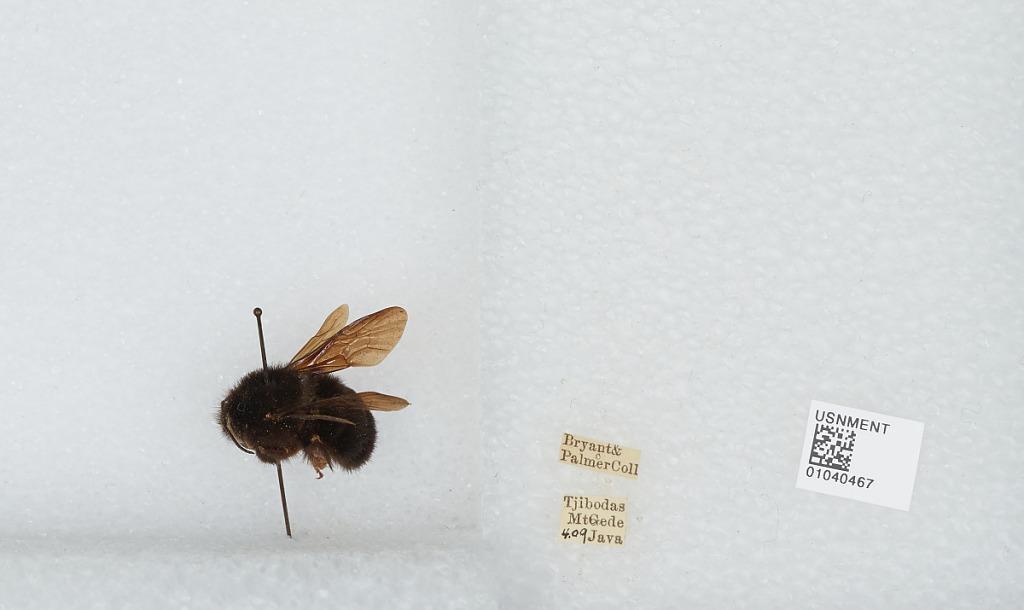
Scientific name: Bombus (Rufipedibombus) rufipes Lepeletier
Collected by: Bryant & Palmer
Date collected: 1909-4-
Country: Indonesia
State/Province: West Java
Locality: Tjibodas, Mount Gede
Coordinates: -6.7878, 106.982